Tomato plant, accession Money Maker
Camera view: horizontal (90 deg, fisheye); turntable rotation: 60 degrees
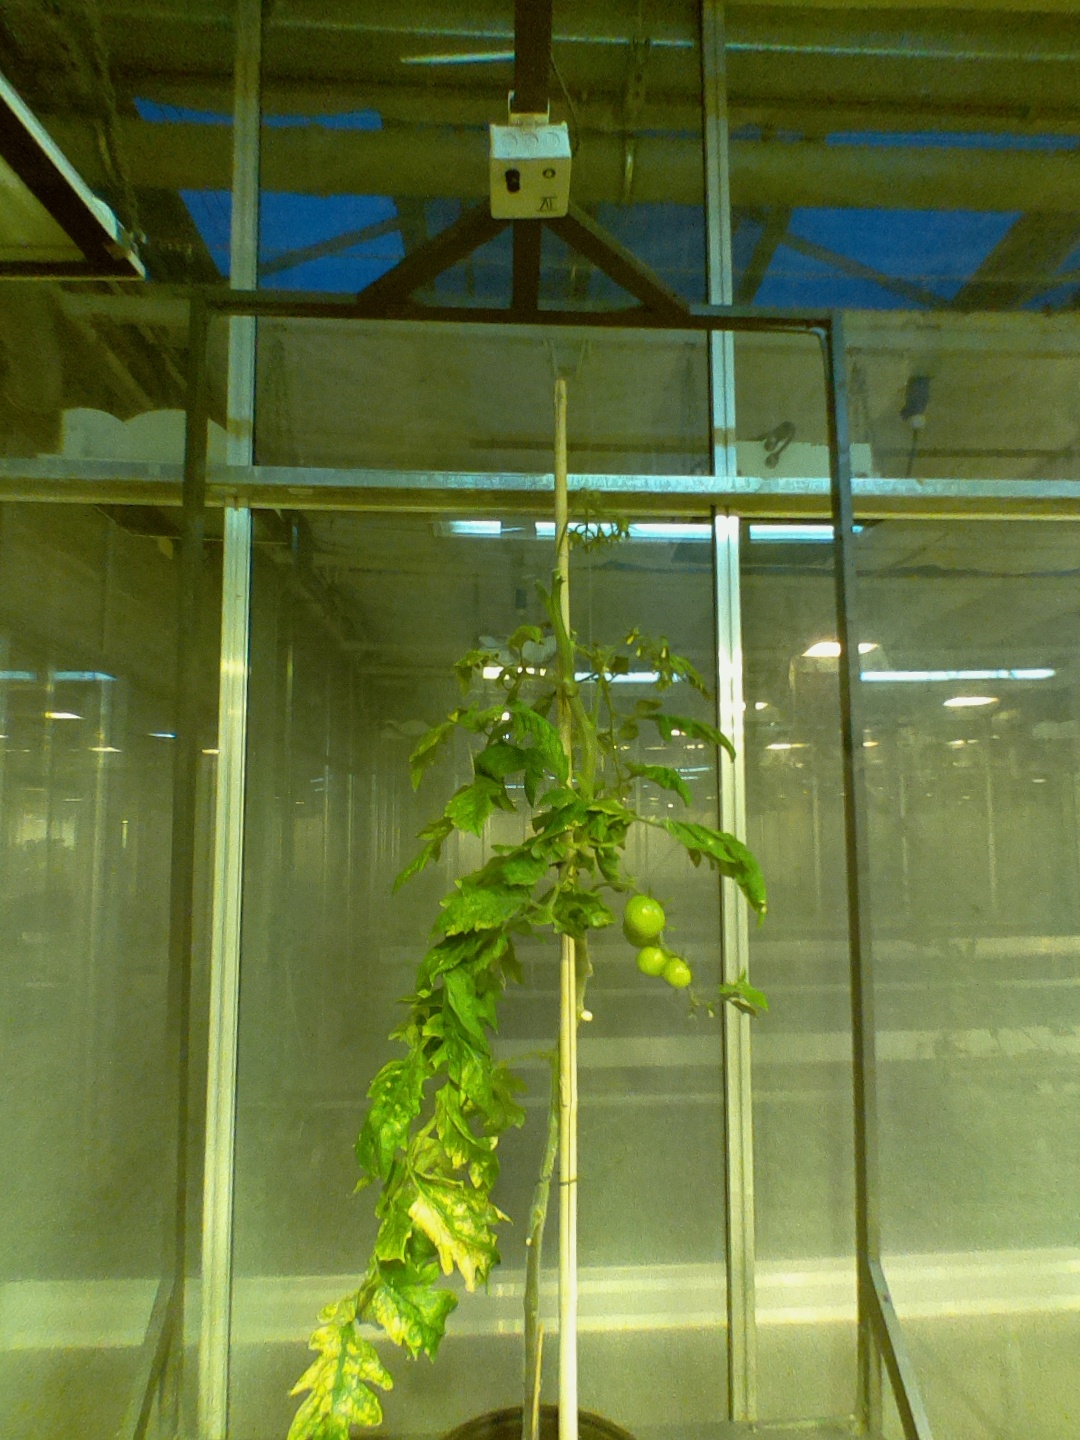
BBCH growth stage 77: 70%-80% of final fruit size